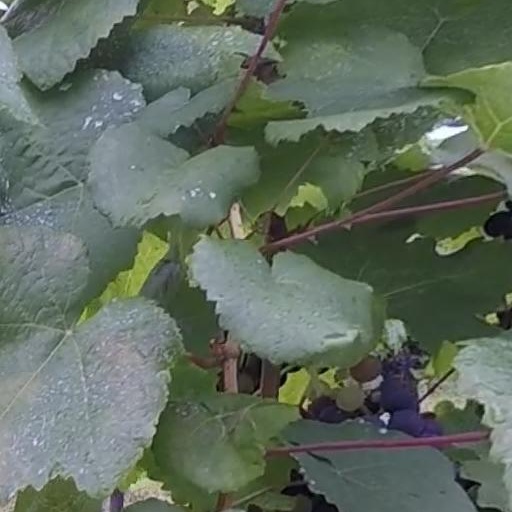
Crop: grape